Skipton

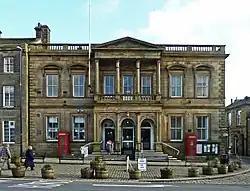
Skipton Town Hall

Skipton Castle was built in 1090 as a wooden motte-and-bailey by Robert de Romille, a Norman baron. In the 12th century William le Gros strengthened it with a stone keep to repel attacks from the Kingdom of Scotland to the north, the castle elevated Skipton from a poor dependent village to a burgh administered by a reeve. The protection offered by Skipton Castle during the Middle Ages encouraged the urbanisation of the surrounding area, and during times of war and disorder the town attracted an influx of families. It is now one of the most complete and best preserved medieval castles in England and is open to the public.